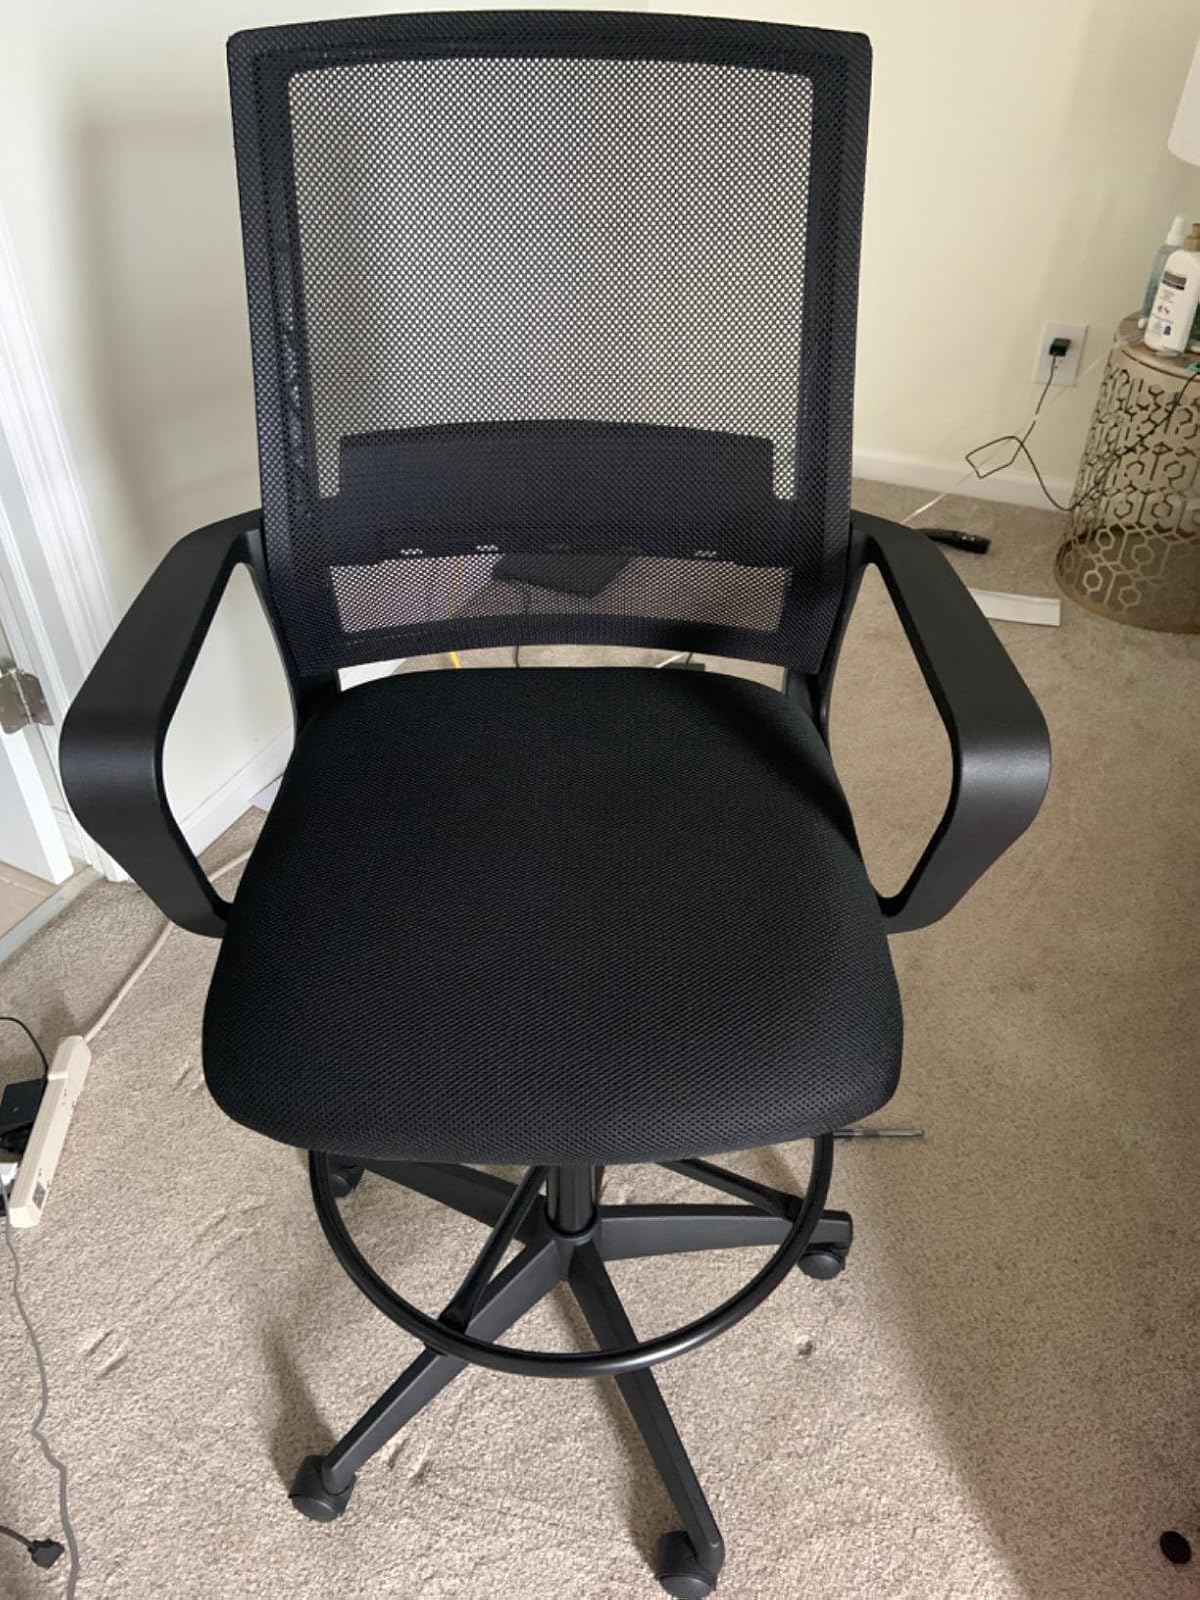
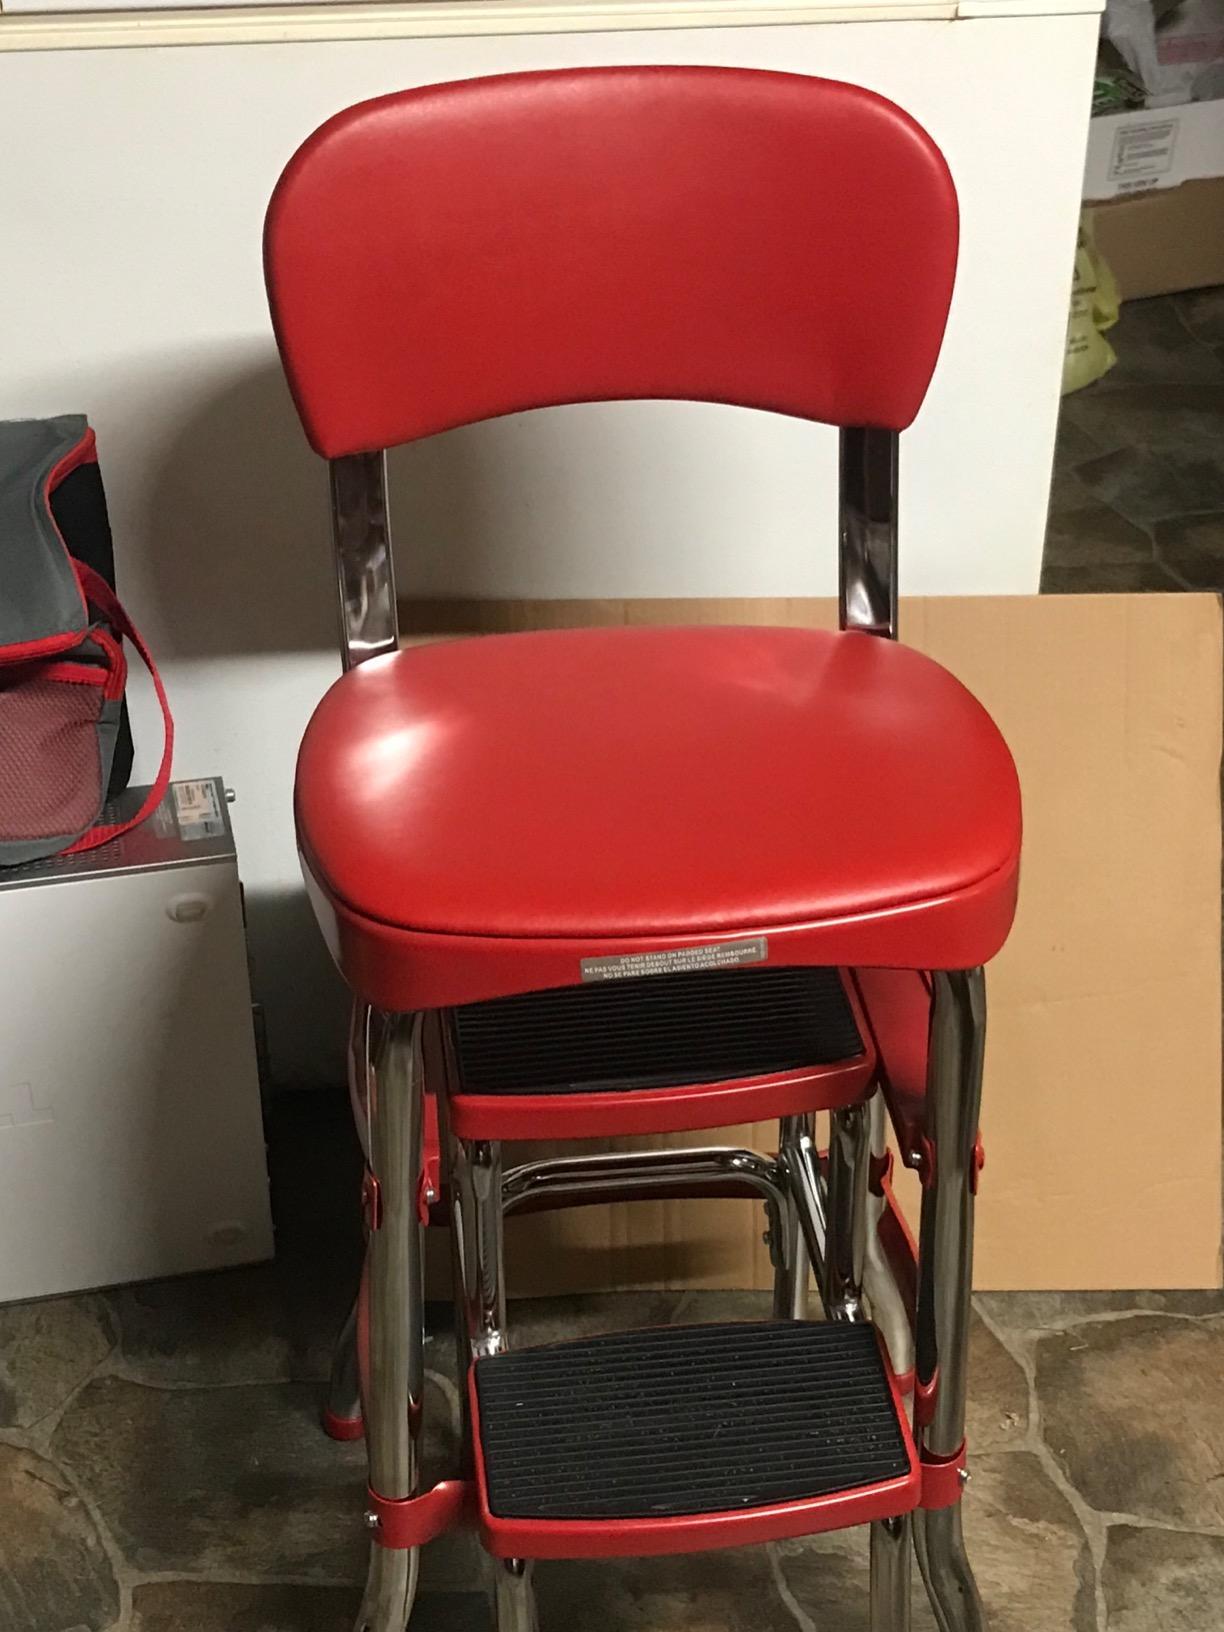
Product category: items_chair
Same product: no